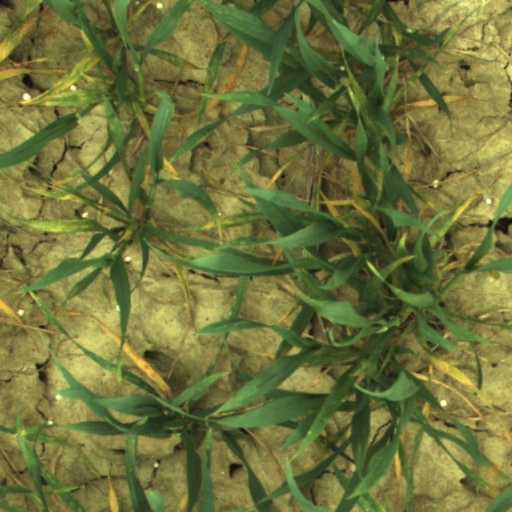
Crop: wheat